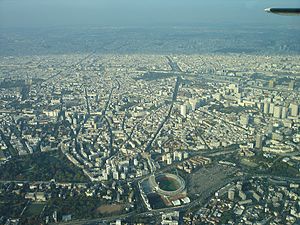
Paris / Demografi / Storbyområdet Paris
Udsigt over centrum af Paris med højhusene i 13. arrondissement til højre.
Paris er Frankrigs hovedstad og ligger ved Seinen i det nordlige Frankrig, i hjertet af regionen Île-de-France. Paris har en anslået befolkning på 2.2 mio inden for sine administrative grænser.Det ubrudt bebyggede byområde i Paris strækker sig langt ud over byens administrative grænser og huser 10.413.386 Et yderligere udvidet metropolområde centreret omkring byen, Paris' aire urbaine, er med en befolkning på ca. 12,1 millioner et af de største byområder i Europa efter befolkning.